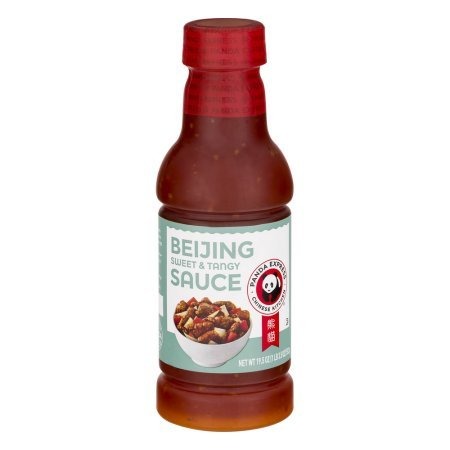
Item Name: Panda Express Chinese Kitchen Beijing Sauce Sweet & Tangy (Pack of 8)
Product Description: Panda Express Chinese Kitchen Beijing Sauce Sweet & Tangy. Panda Express Chinese Kitchen Beijing Sauce Sweet & Tangy. Net Wt 19.5 oz (1 lb 3.5 oz) 553 g. Add a sweet and tangy touch to any dish with the flavors of our beloved Beijing Beef Sauce. Try it in a stir-fry or as a dipping sauce for egg roll and dim sum. Enjoy! No high fructose corn syrup. No MSG. Panda Express is a registered trademark of Panda Restaurant, Group, Inc.
Value: 8.0
Unit: Count

Price: 53.45